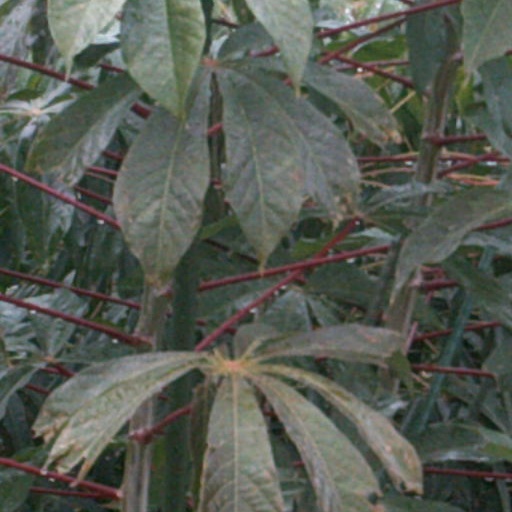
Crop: cassava